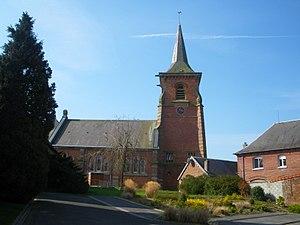
Vue de l'église Saint-Pierre de Monchy-au-Bois.
Monchy-au-Bois est une commune française située dans le département du Pas-de-Calais en région Hauts-de-France.